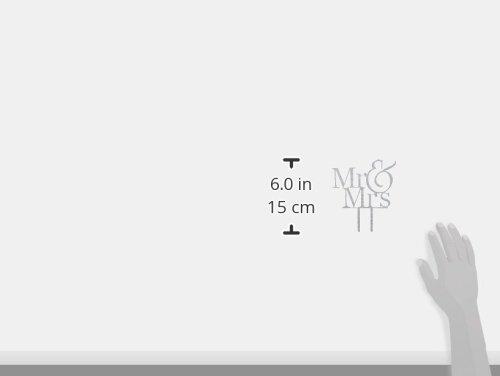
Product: Unik Occasions Mr. & Mrs. Cake Topper, Silver Glitter
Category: Toys & Games | Party Supplies | Cake & Cupcake Toppers | Cake Toppers
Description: Package Weight: 0.2 lb.
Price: $15.02
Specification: ProductDimensions:9x1.8x6inches|ItemWeight:1pounds|ShippingWeight:2.4ounces(Viewshippingratesandpolicies)|Manufacturer:UnikOccasions|ASIN:B016K9OXXO|Itemmodelnumber:UO-CT-AC-0004